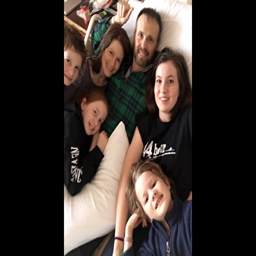
actor is now home with his family after spending in a hospital .